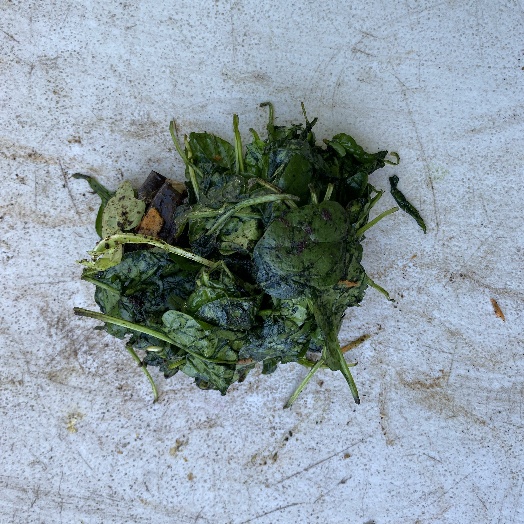
Label: Food Organics